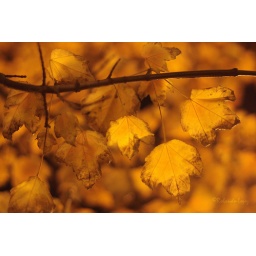
Random tree that caught my attention while walking in Chinatown. Yes, this was in the middle of the city.